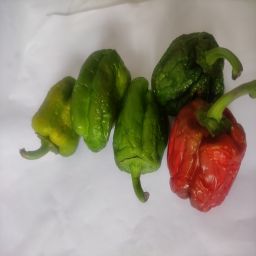
Crop: Bell Pepper
Quality: Old